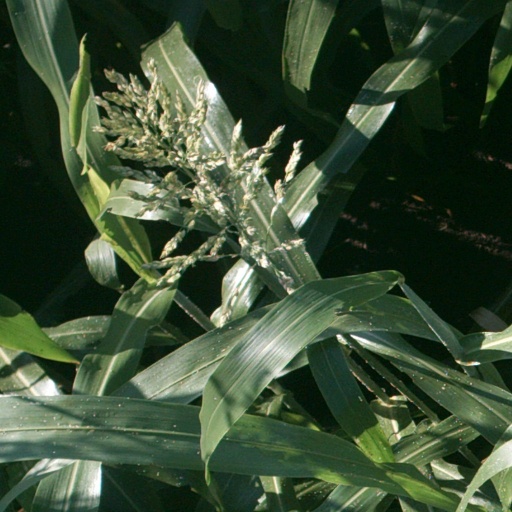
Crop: sorghum